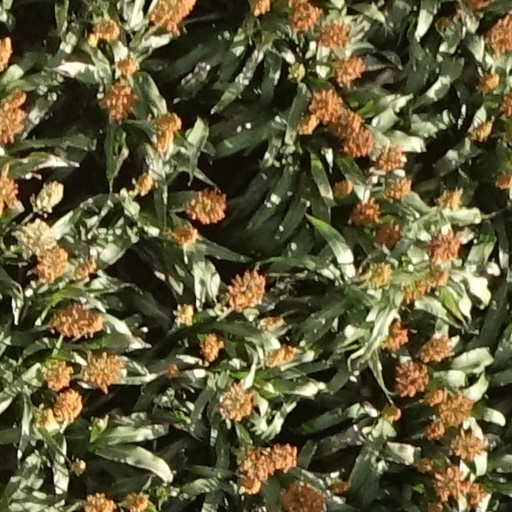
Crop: sorghum